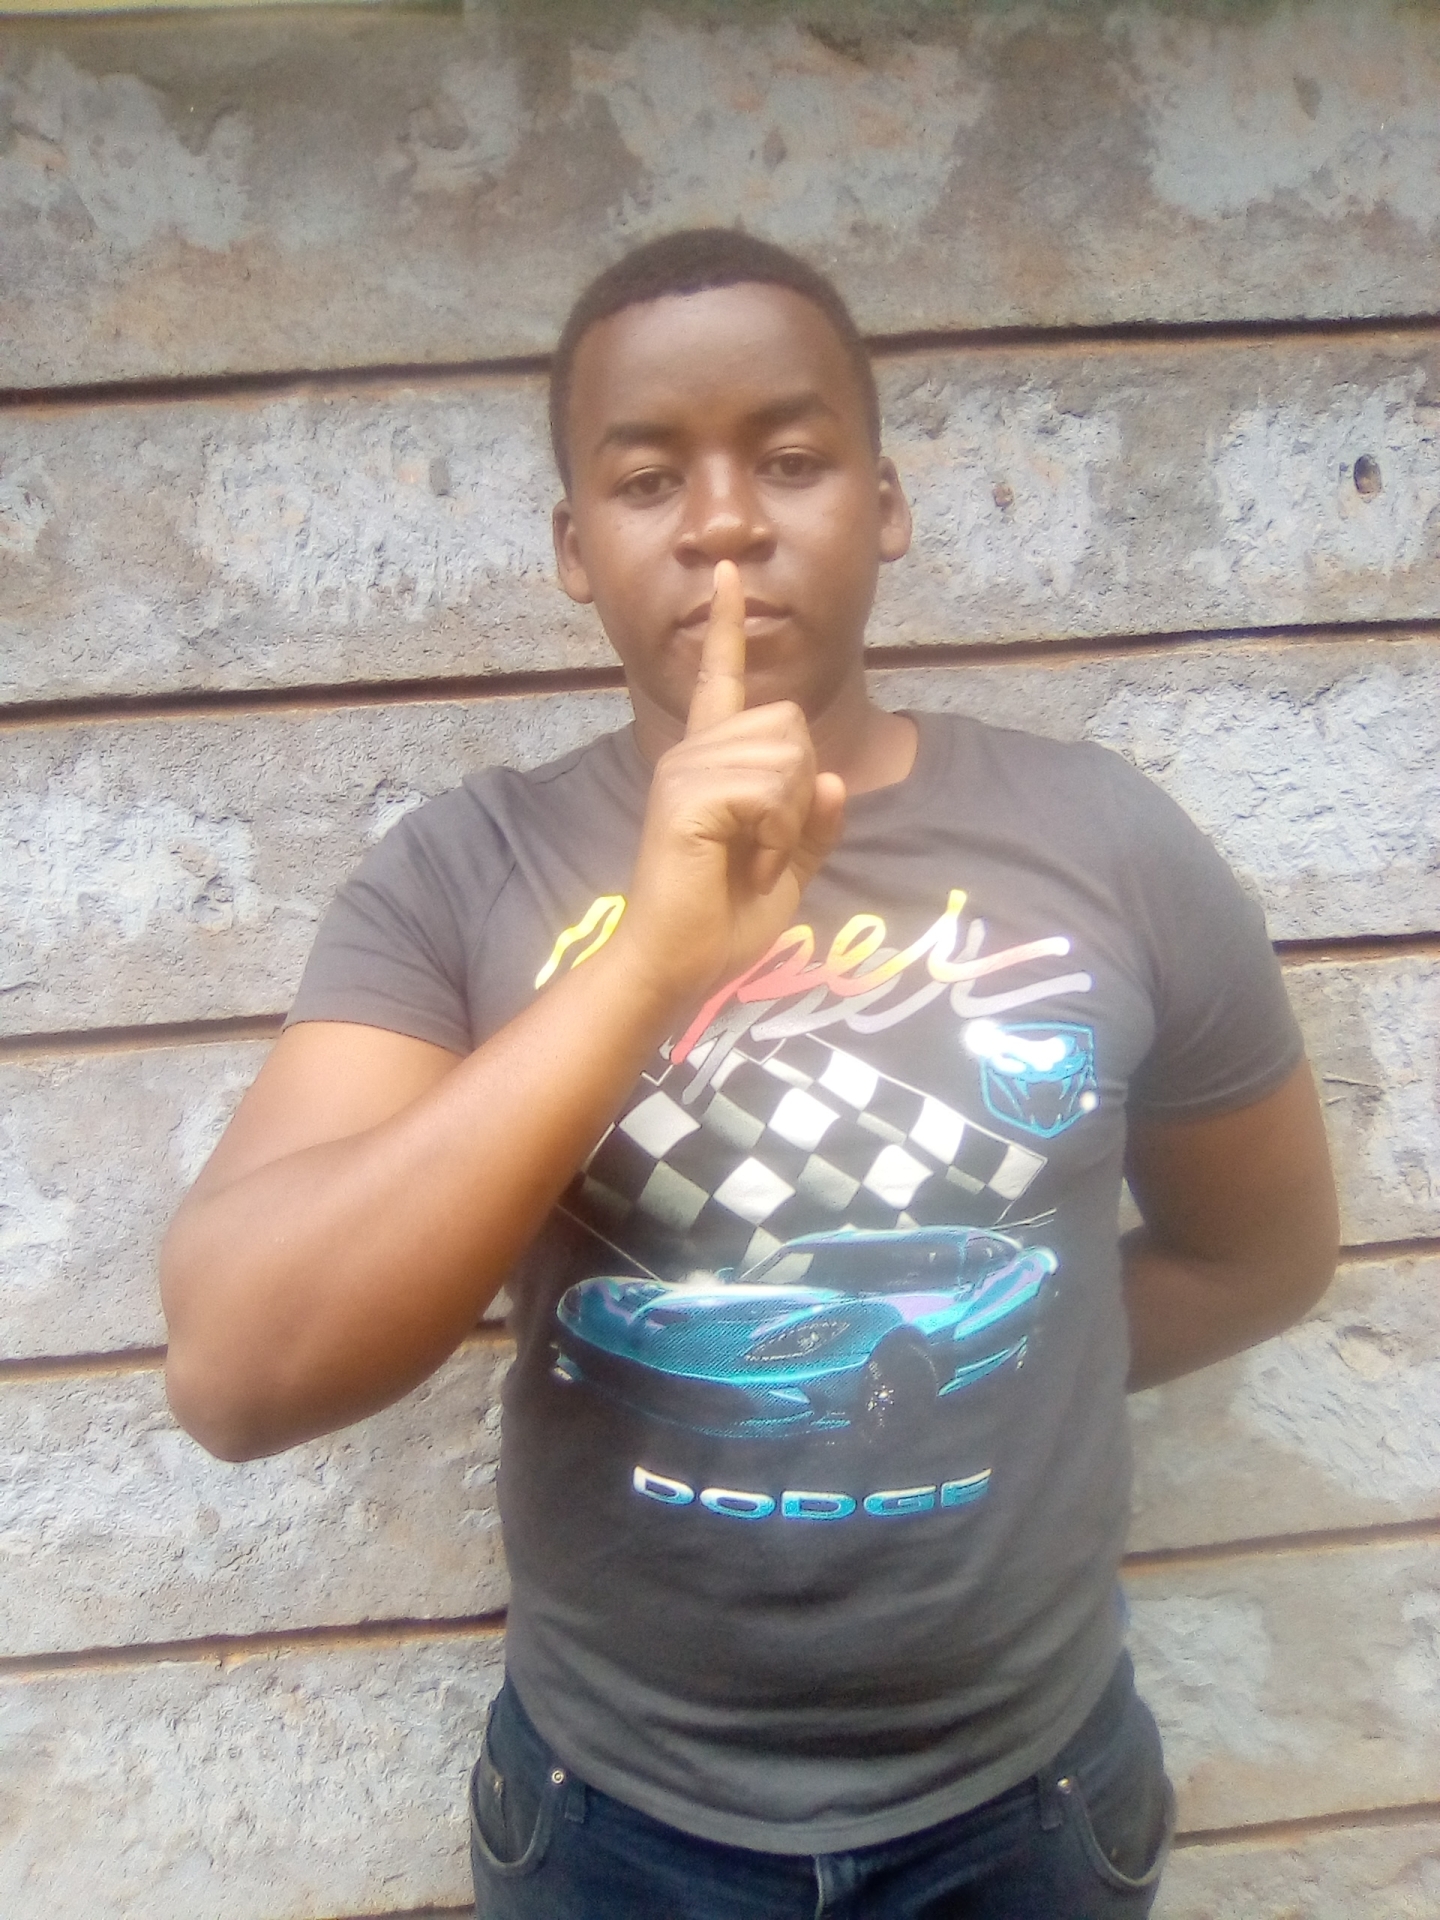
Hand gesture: mute